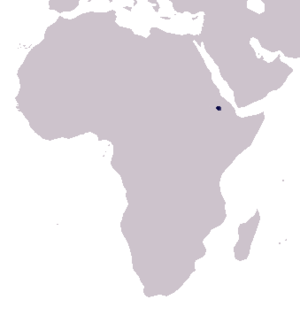
Le Bouquetin d'Abyssinie est un animal apparenté au Bouquetin des Alpes.